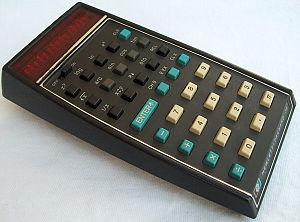
Une calculatrice scientifique est un type de calculatrice électronique possédant diverses possibilités d'applications scientifiques : fonctions trigonométriques usuelles, calcul de logarithmes ou, dans le cas des calculatrices graphiques, la capacité de tracer des graphiques.
Dès l'introduction en 1972 de sa première calculatrice scientifique de poche, la HP-35, la firme Hewlett-Packard s'est imposée dans la communauté scientifique et chez les étudiants. Optant pour la notation polonaise inverse dès le milieu des années 1960 avec les précurseurs que furent les séries HP 98XX, Du fait de l'absence de l'utilisation de parenthèse, l'utilisation semble inhabituelle, mais l'on constate rapidement qu'elle est beaucoup plus proche de ce qui se passe lorsque l'on effectue les calculs a la main, utilise moins d’opération que sur les autres calculettes et permet de voir les résultats intermédiaires.
Une calculatrice ou calculette est une machine conçue pour simplifier et fiabiliser des opérations de calcul. D'abord mécanique, puis électromécanique, la machine à calculer est devenue électronique dans les années 1960, avec l'introduction de la première machine à calculer électronique en 1961, suivie d'une miniaturisation accélérée des circuits intégrés.
Commercialisée en janvier 1972 par Hewlett-Packard, la HP-35 est la première calculatrice scientifique qui devient célèbre sous le nom de « règle à calcul électronique ».